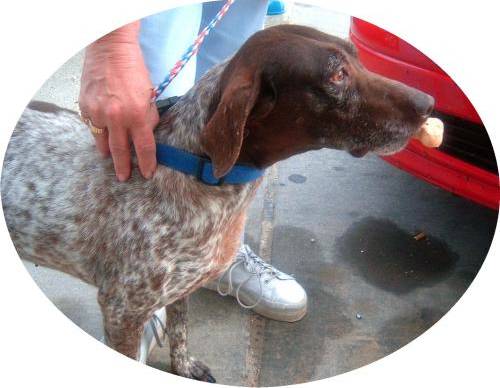
Label: dog